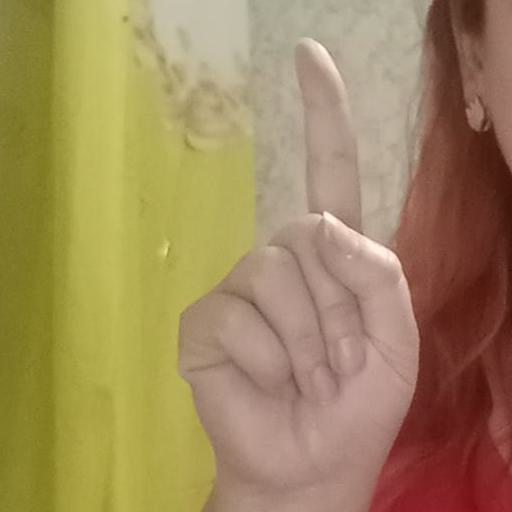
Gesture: one